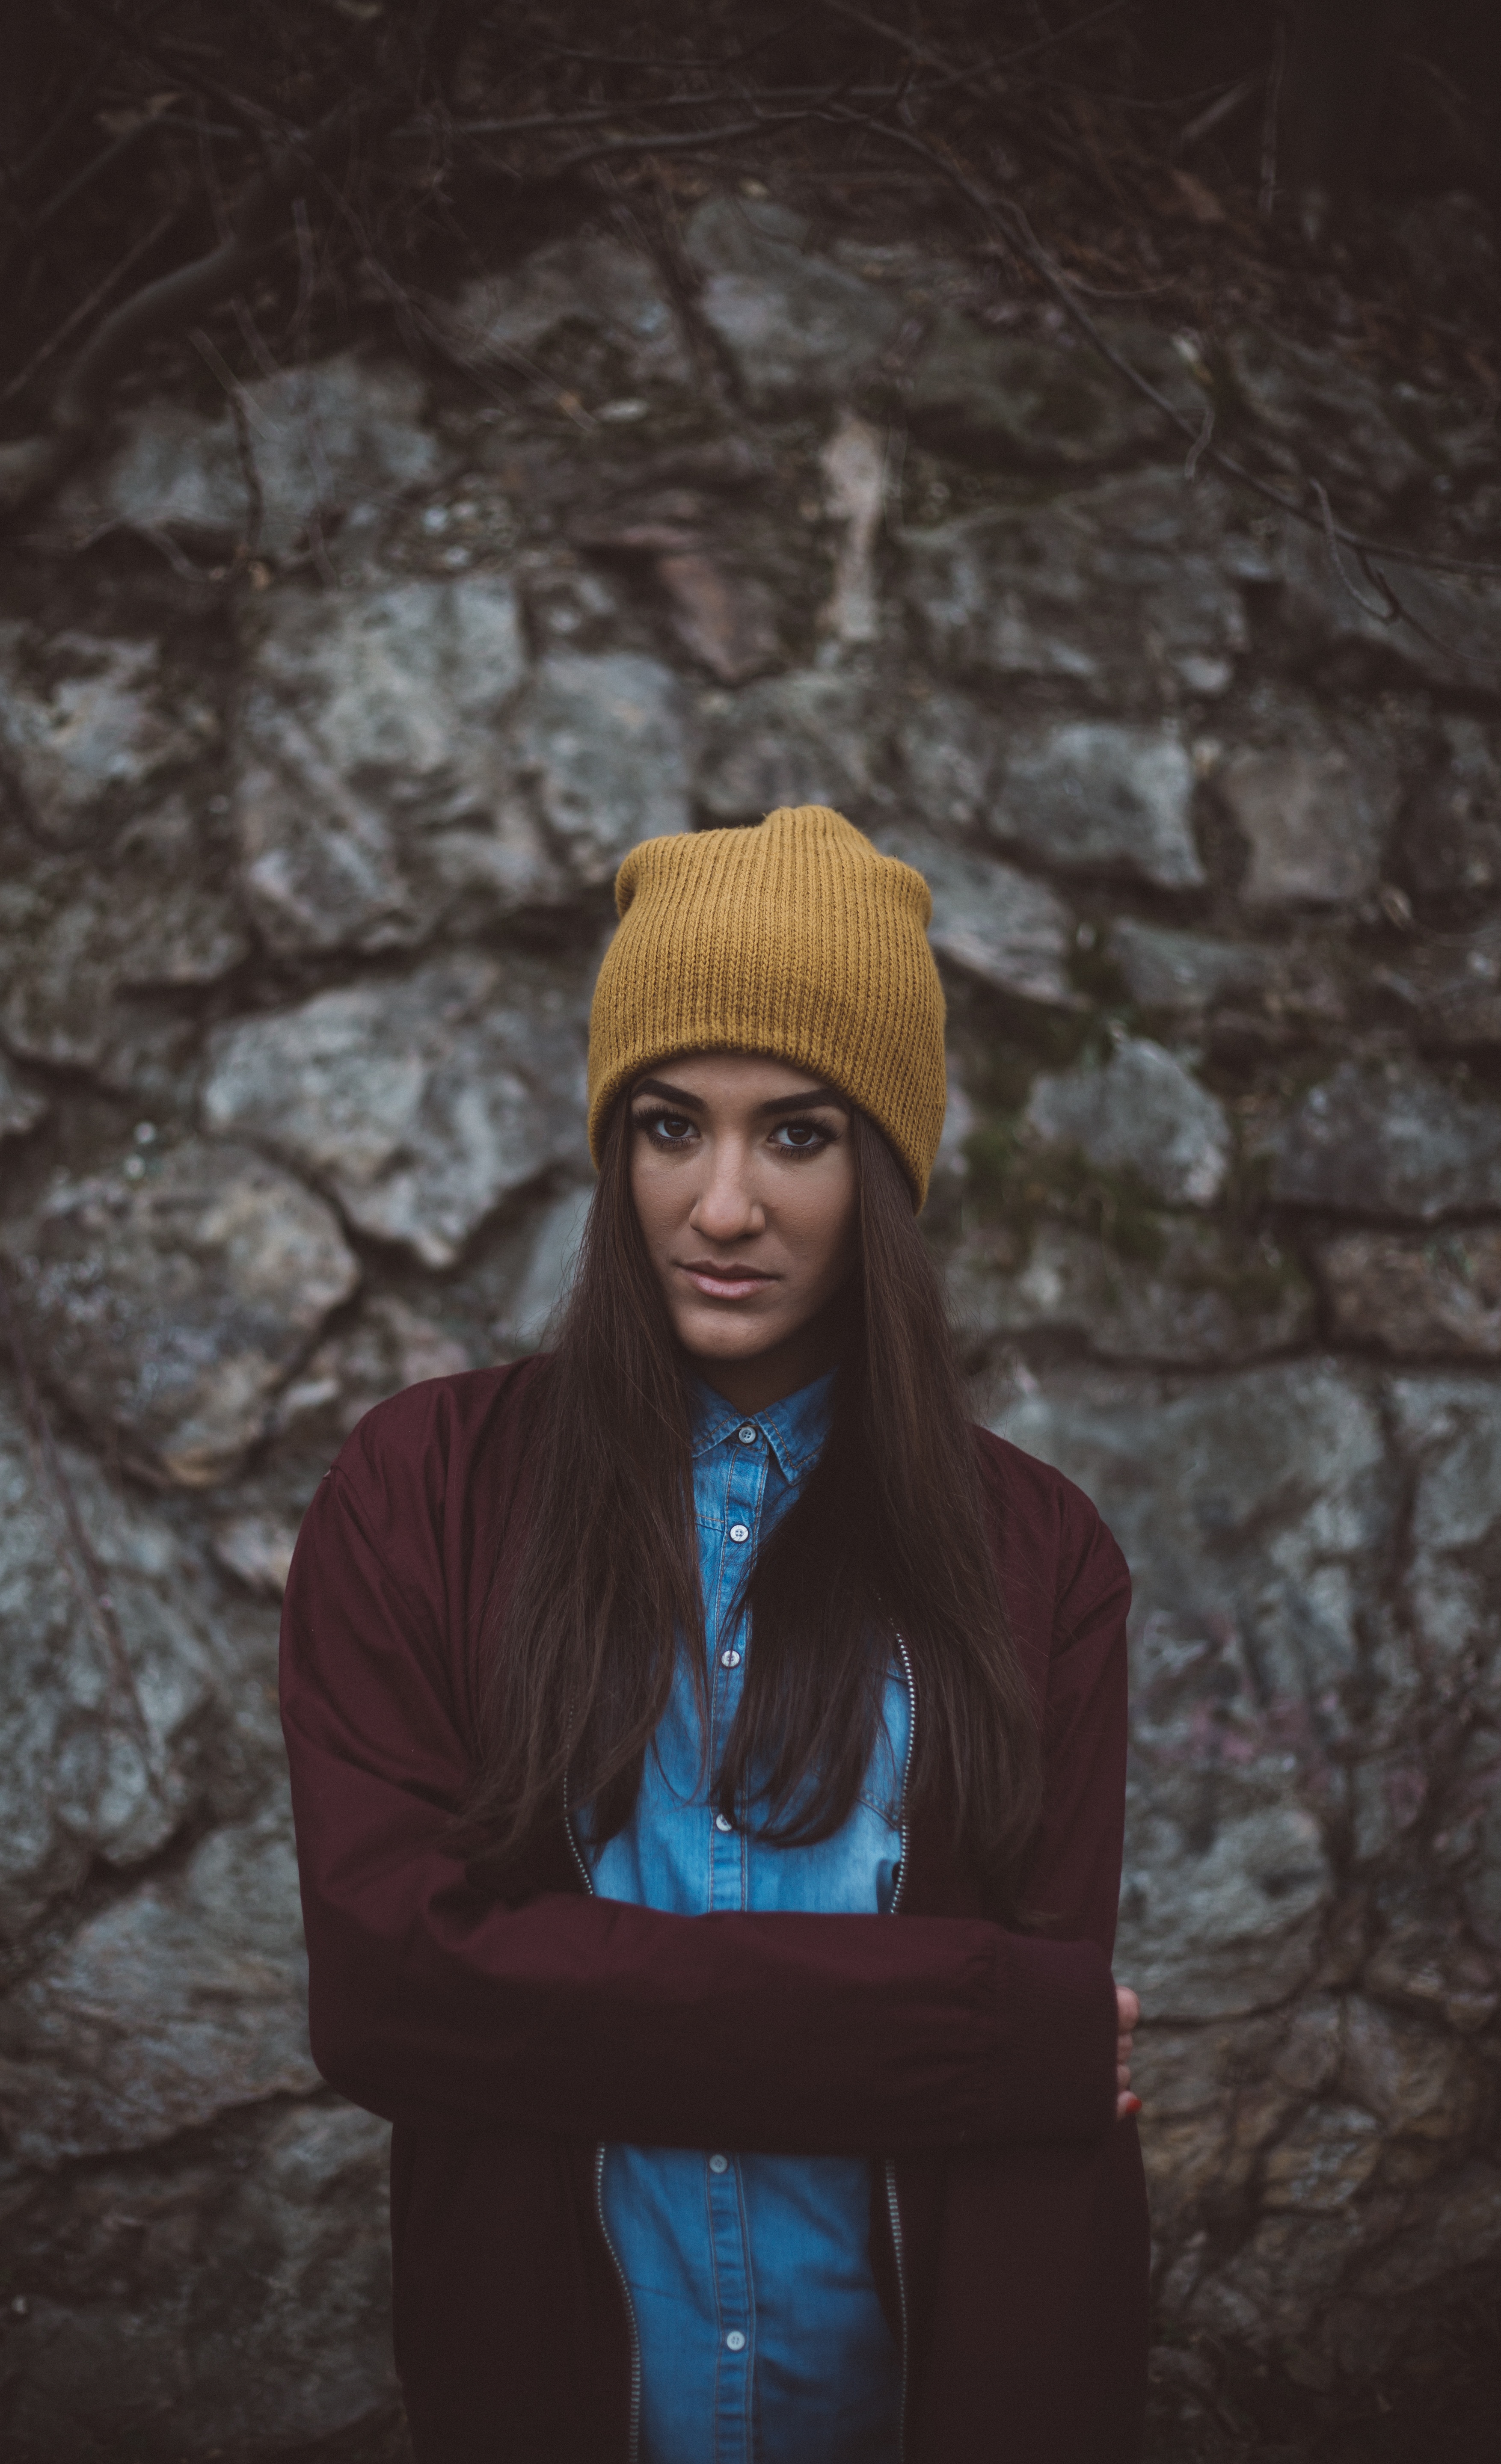
person, winter, girl, woman, photography, wall, female, portrait, model, spring, color, darkness, fashion, blue, clothing, lady, season, beanie, cap, photograph, beauty, image, photo shoot